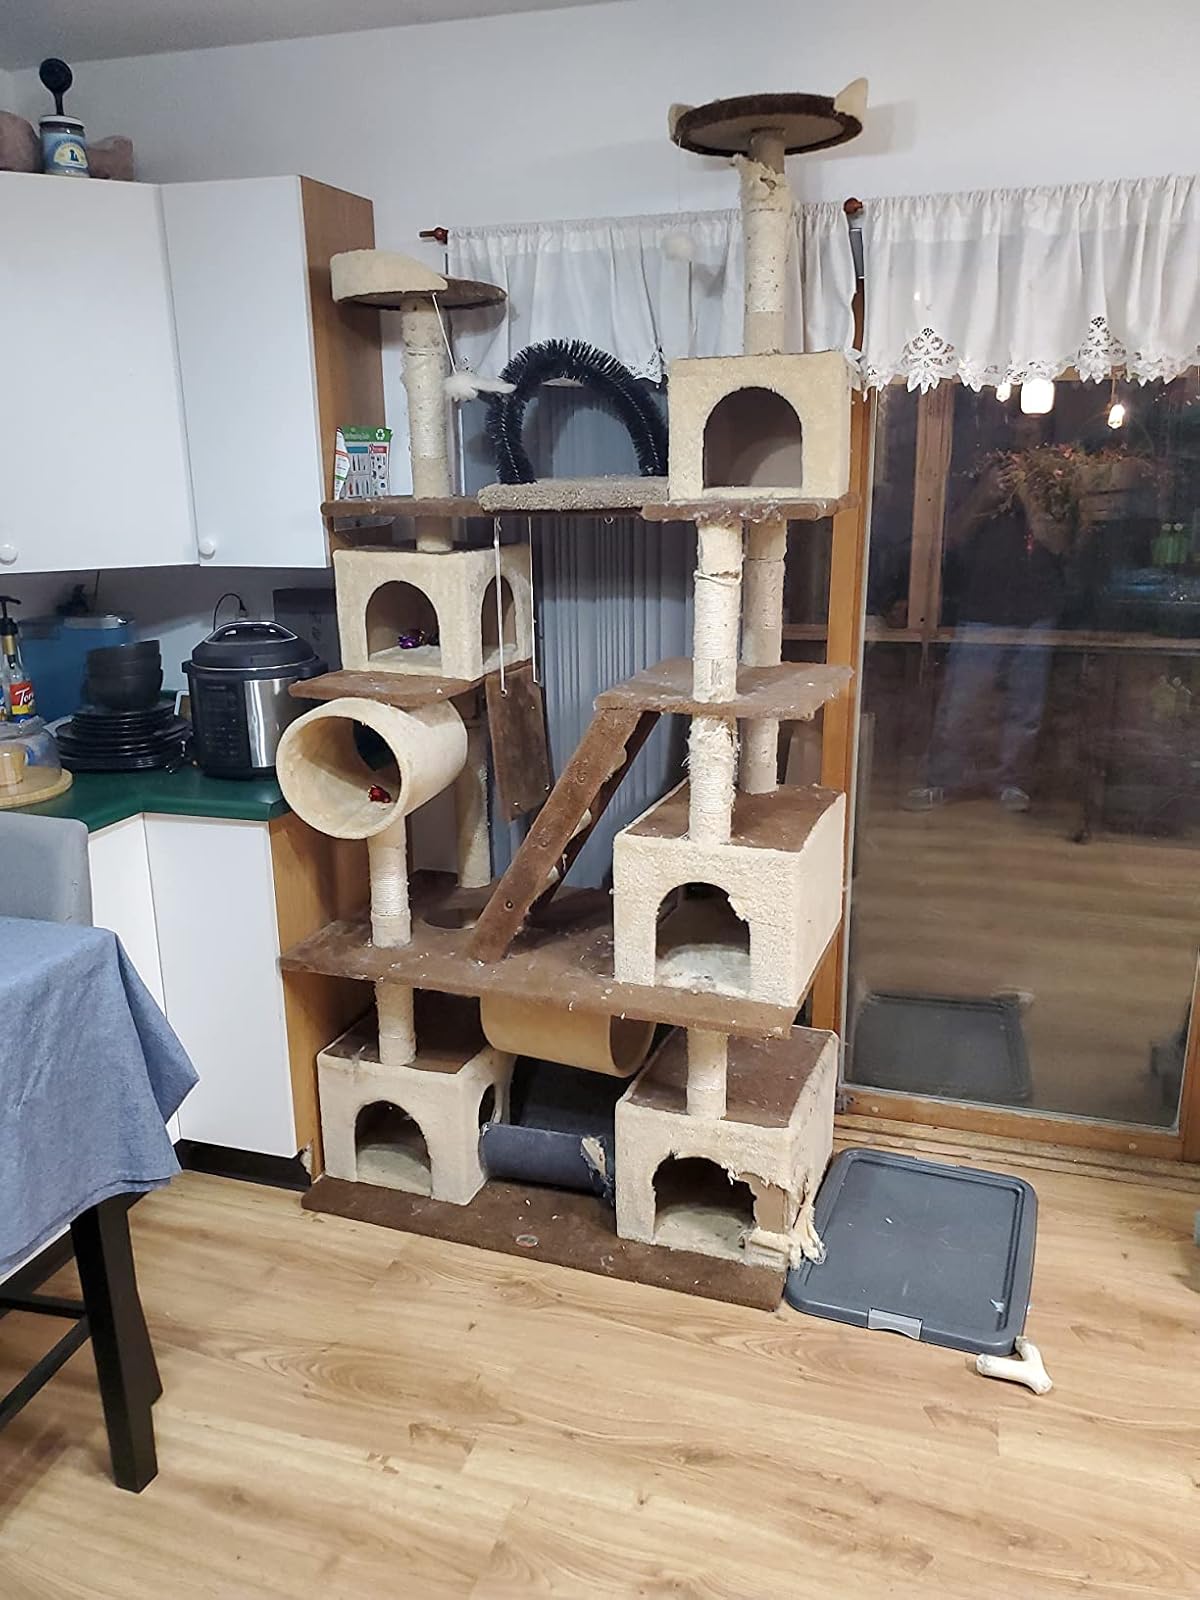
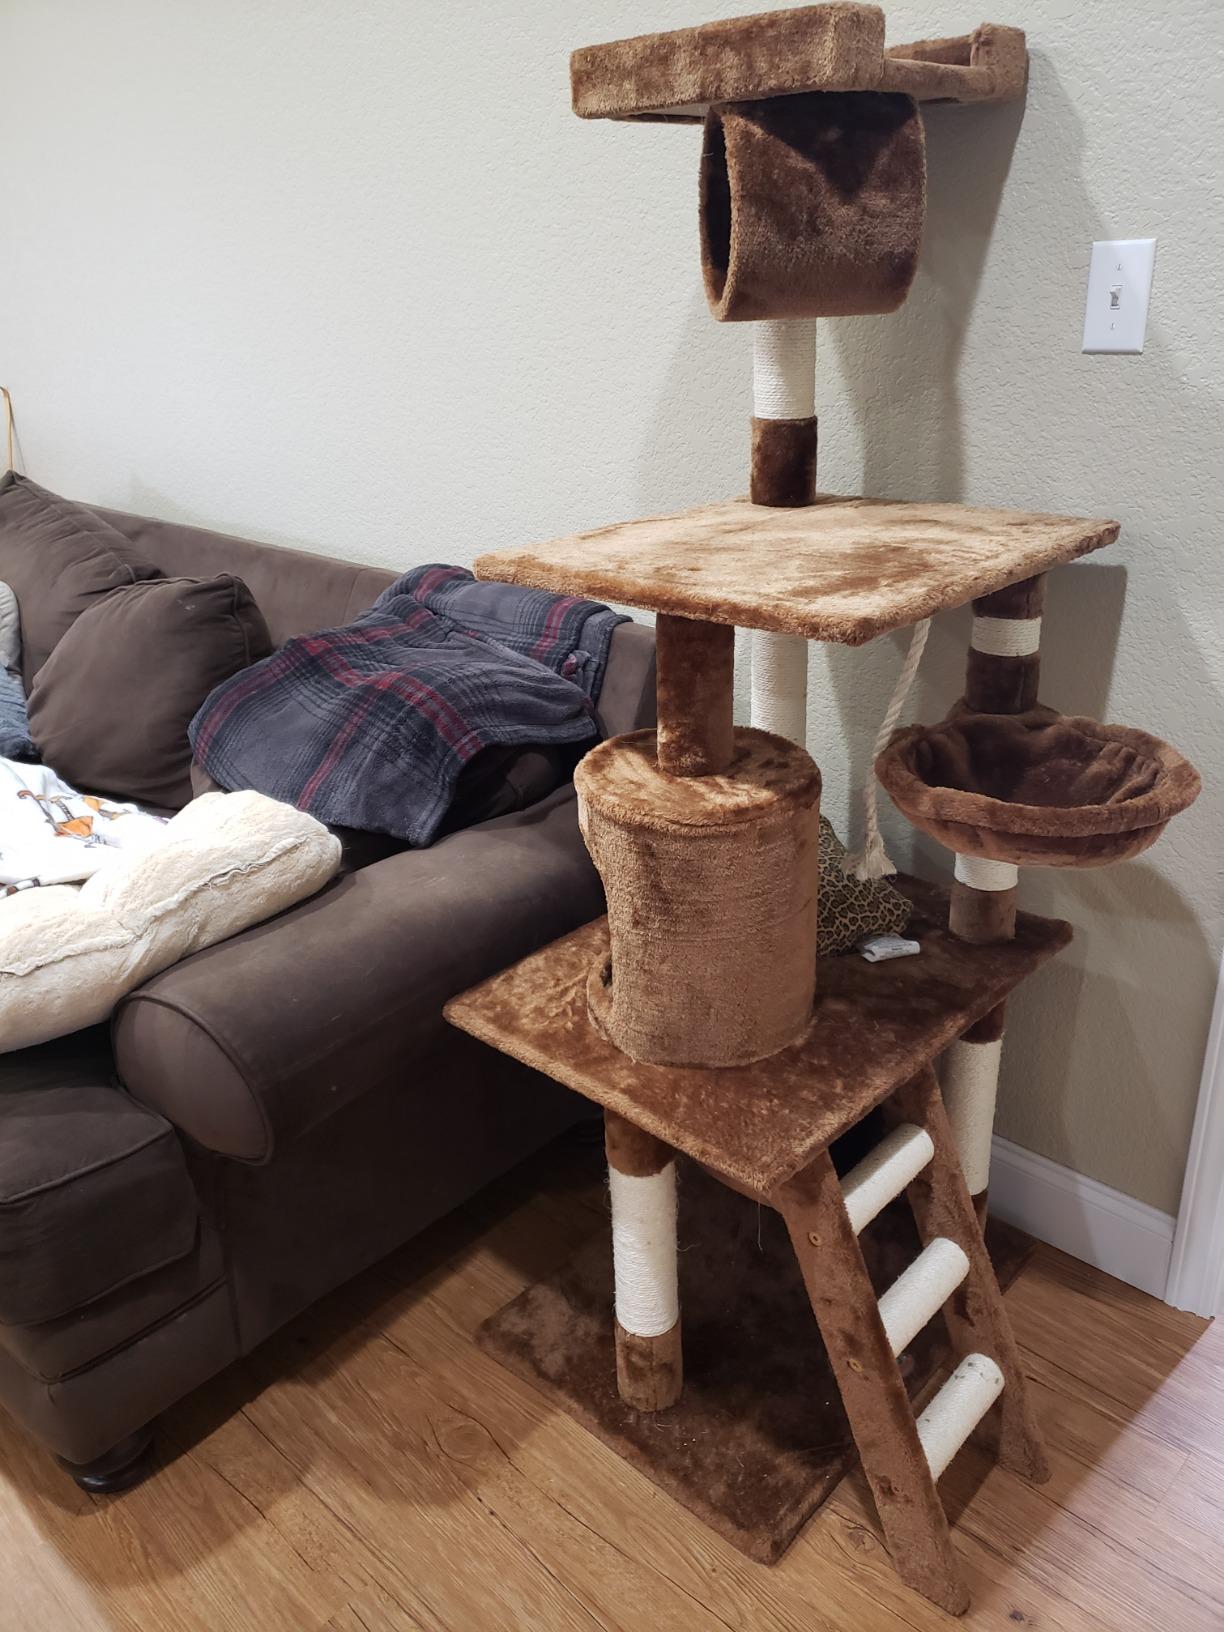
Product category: items_cat tree
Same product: no